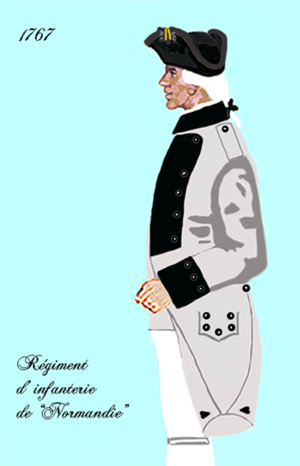
Le régiment de Normandie est un régiment d’infanterie du Royaume de France créé en 1615.